Willie James Jennings

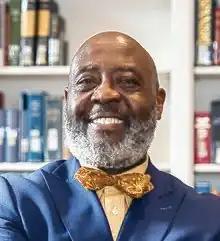
Portrait of Jennings in 2023

Willie James Jennings (born April 29, 1961) is an American theologian, known for his contributions on liberation theologies, cultural identities, and theological anthropology. He is currently an associate professor of systematic theology and Africana studies at Yale Divinity School.